Uzunada

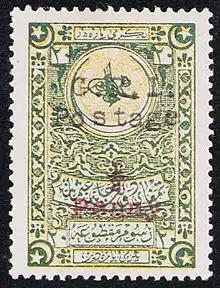
Stamp issued for the British Occupation of Uzunada, Ottoman Empire, 1916

Uzunada or Uzun ada (literally "long island") is an island situated at the entry of the Gulf of İzmir on the west coast of Turkey. Its area is .